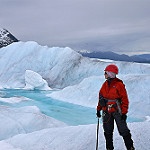
Label: glacier